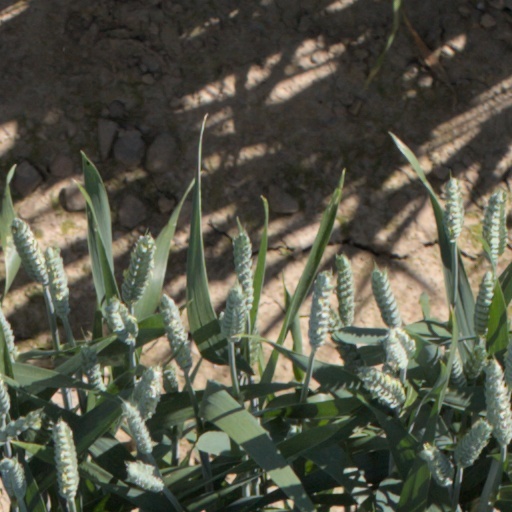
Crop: wheat